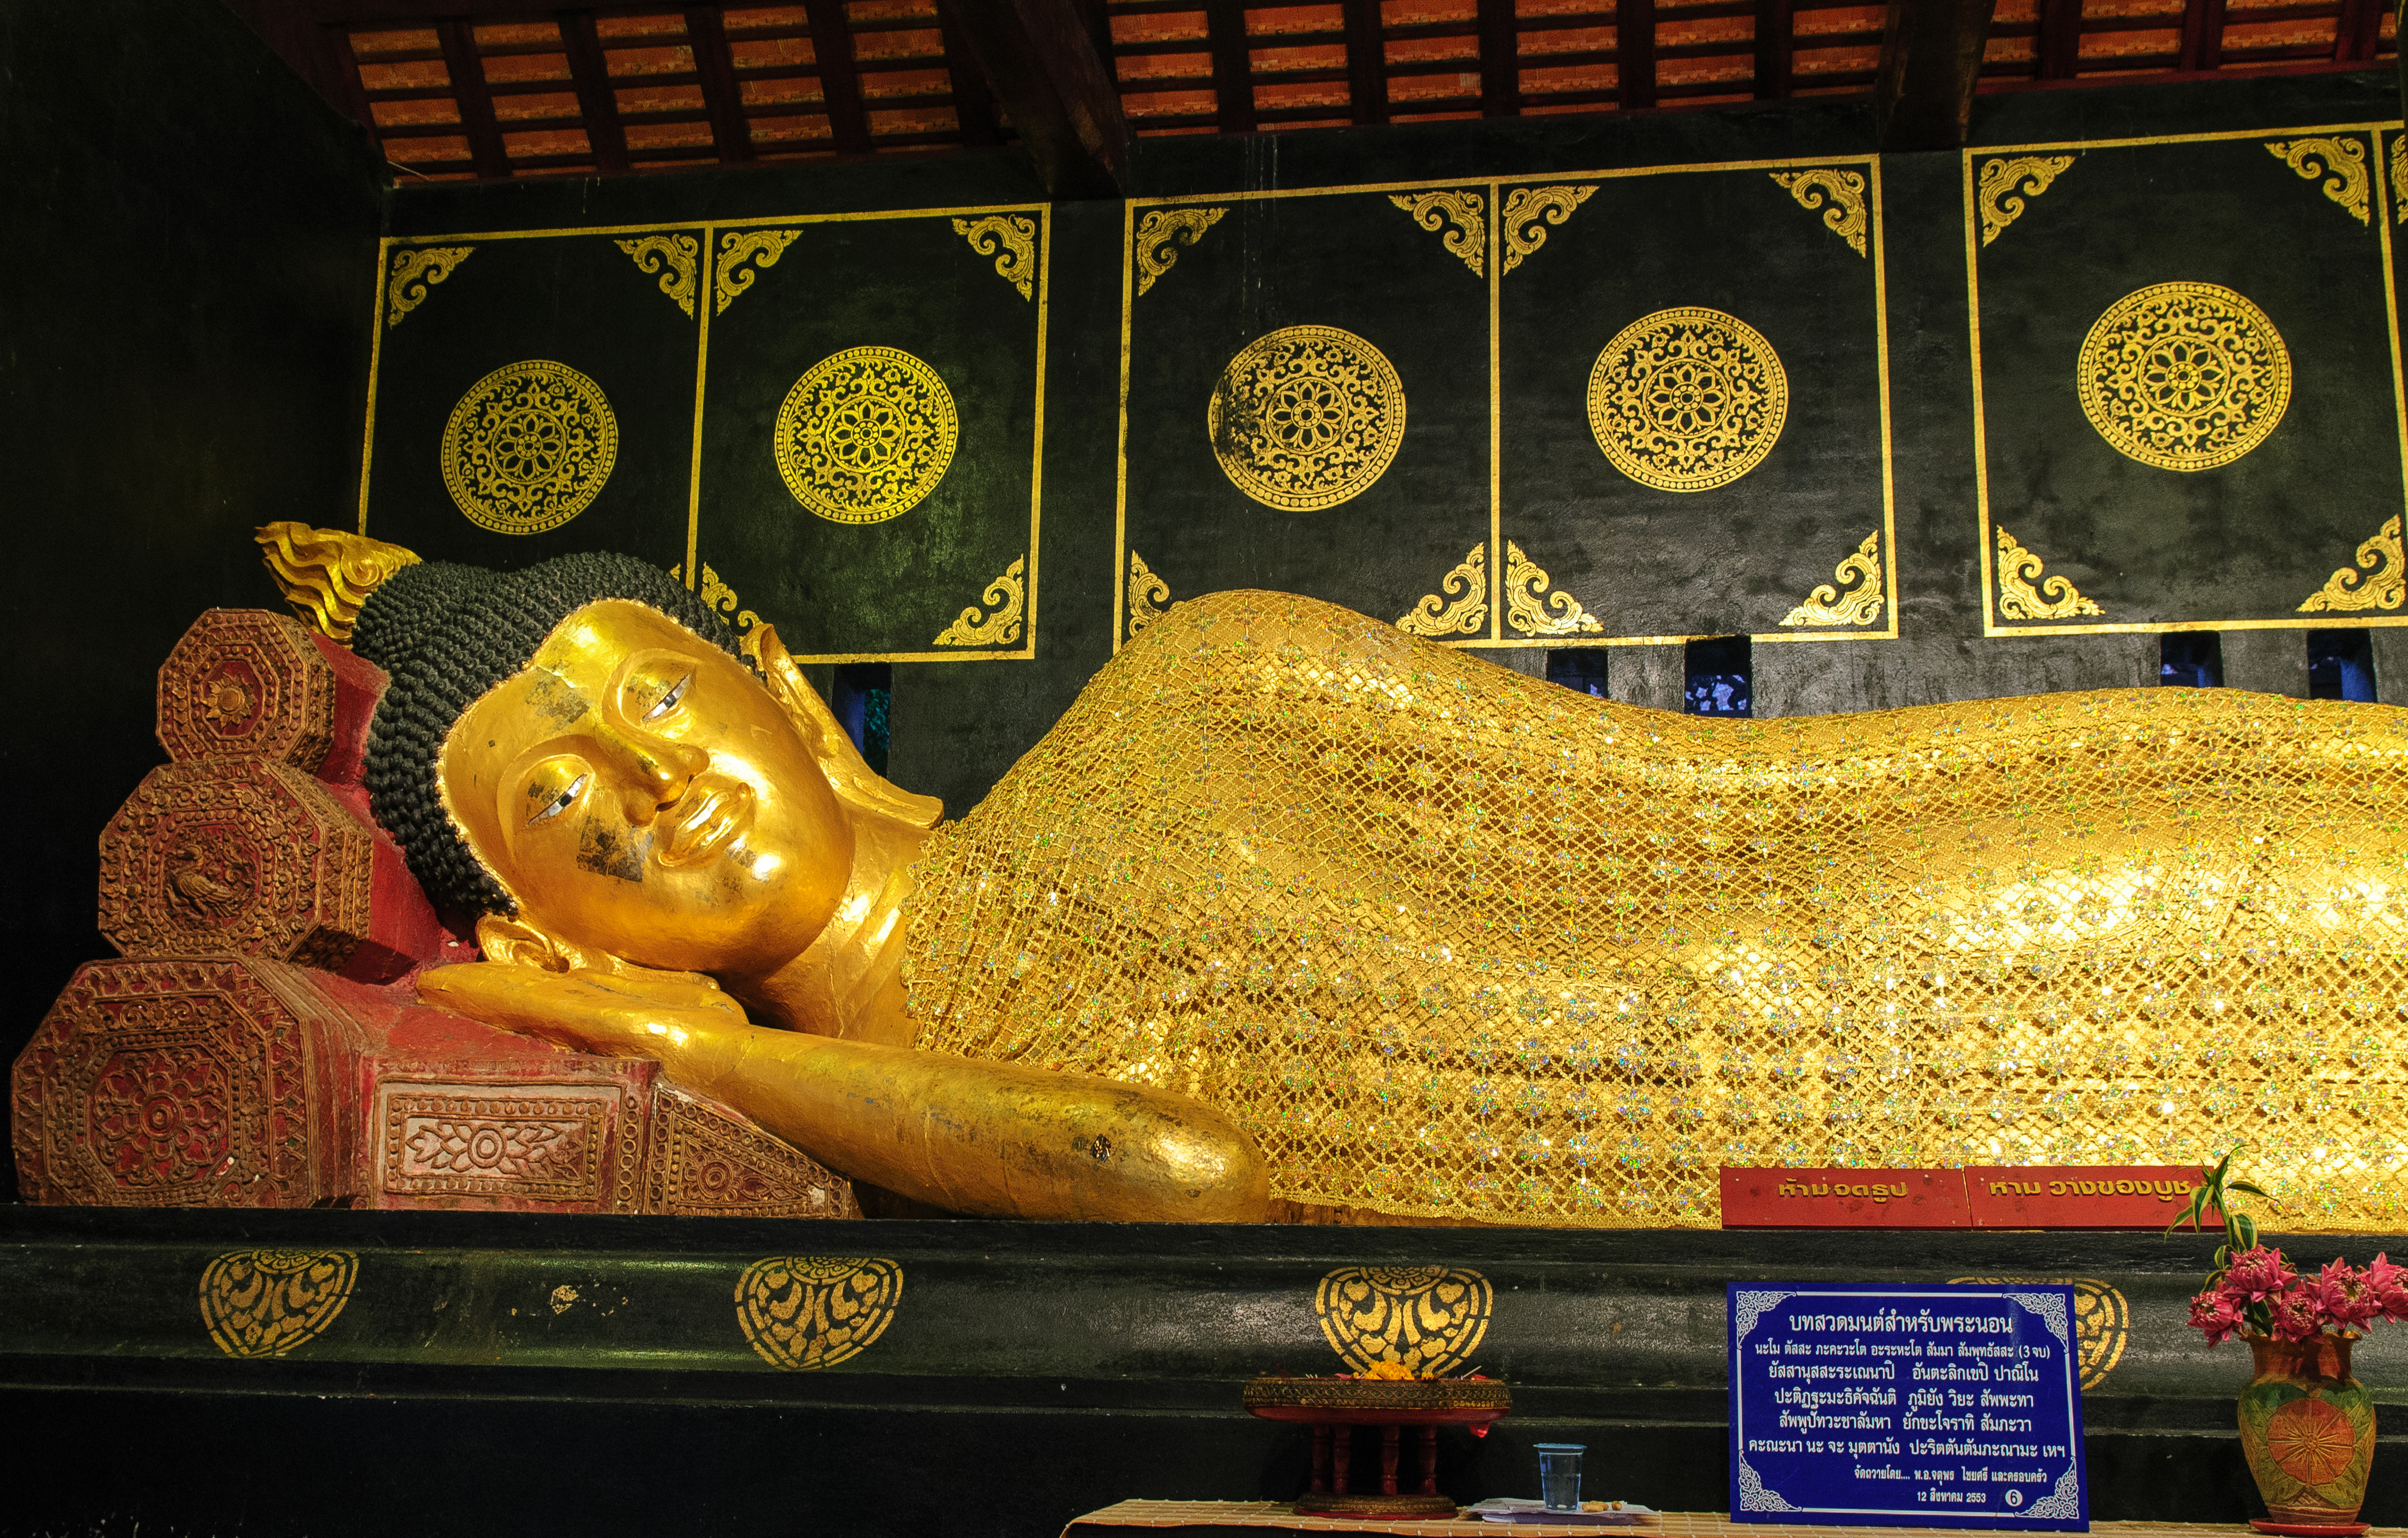
building, nikon, place of worship, thailand, temple, tourist attraction, carving, wat, d300, thailandia, chiangmai, hindu temple, gautama buddha, ancient history